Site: brandenburg
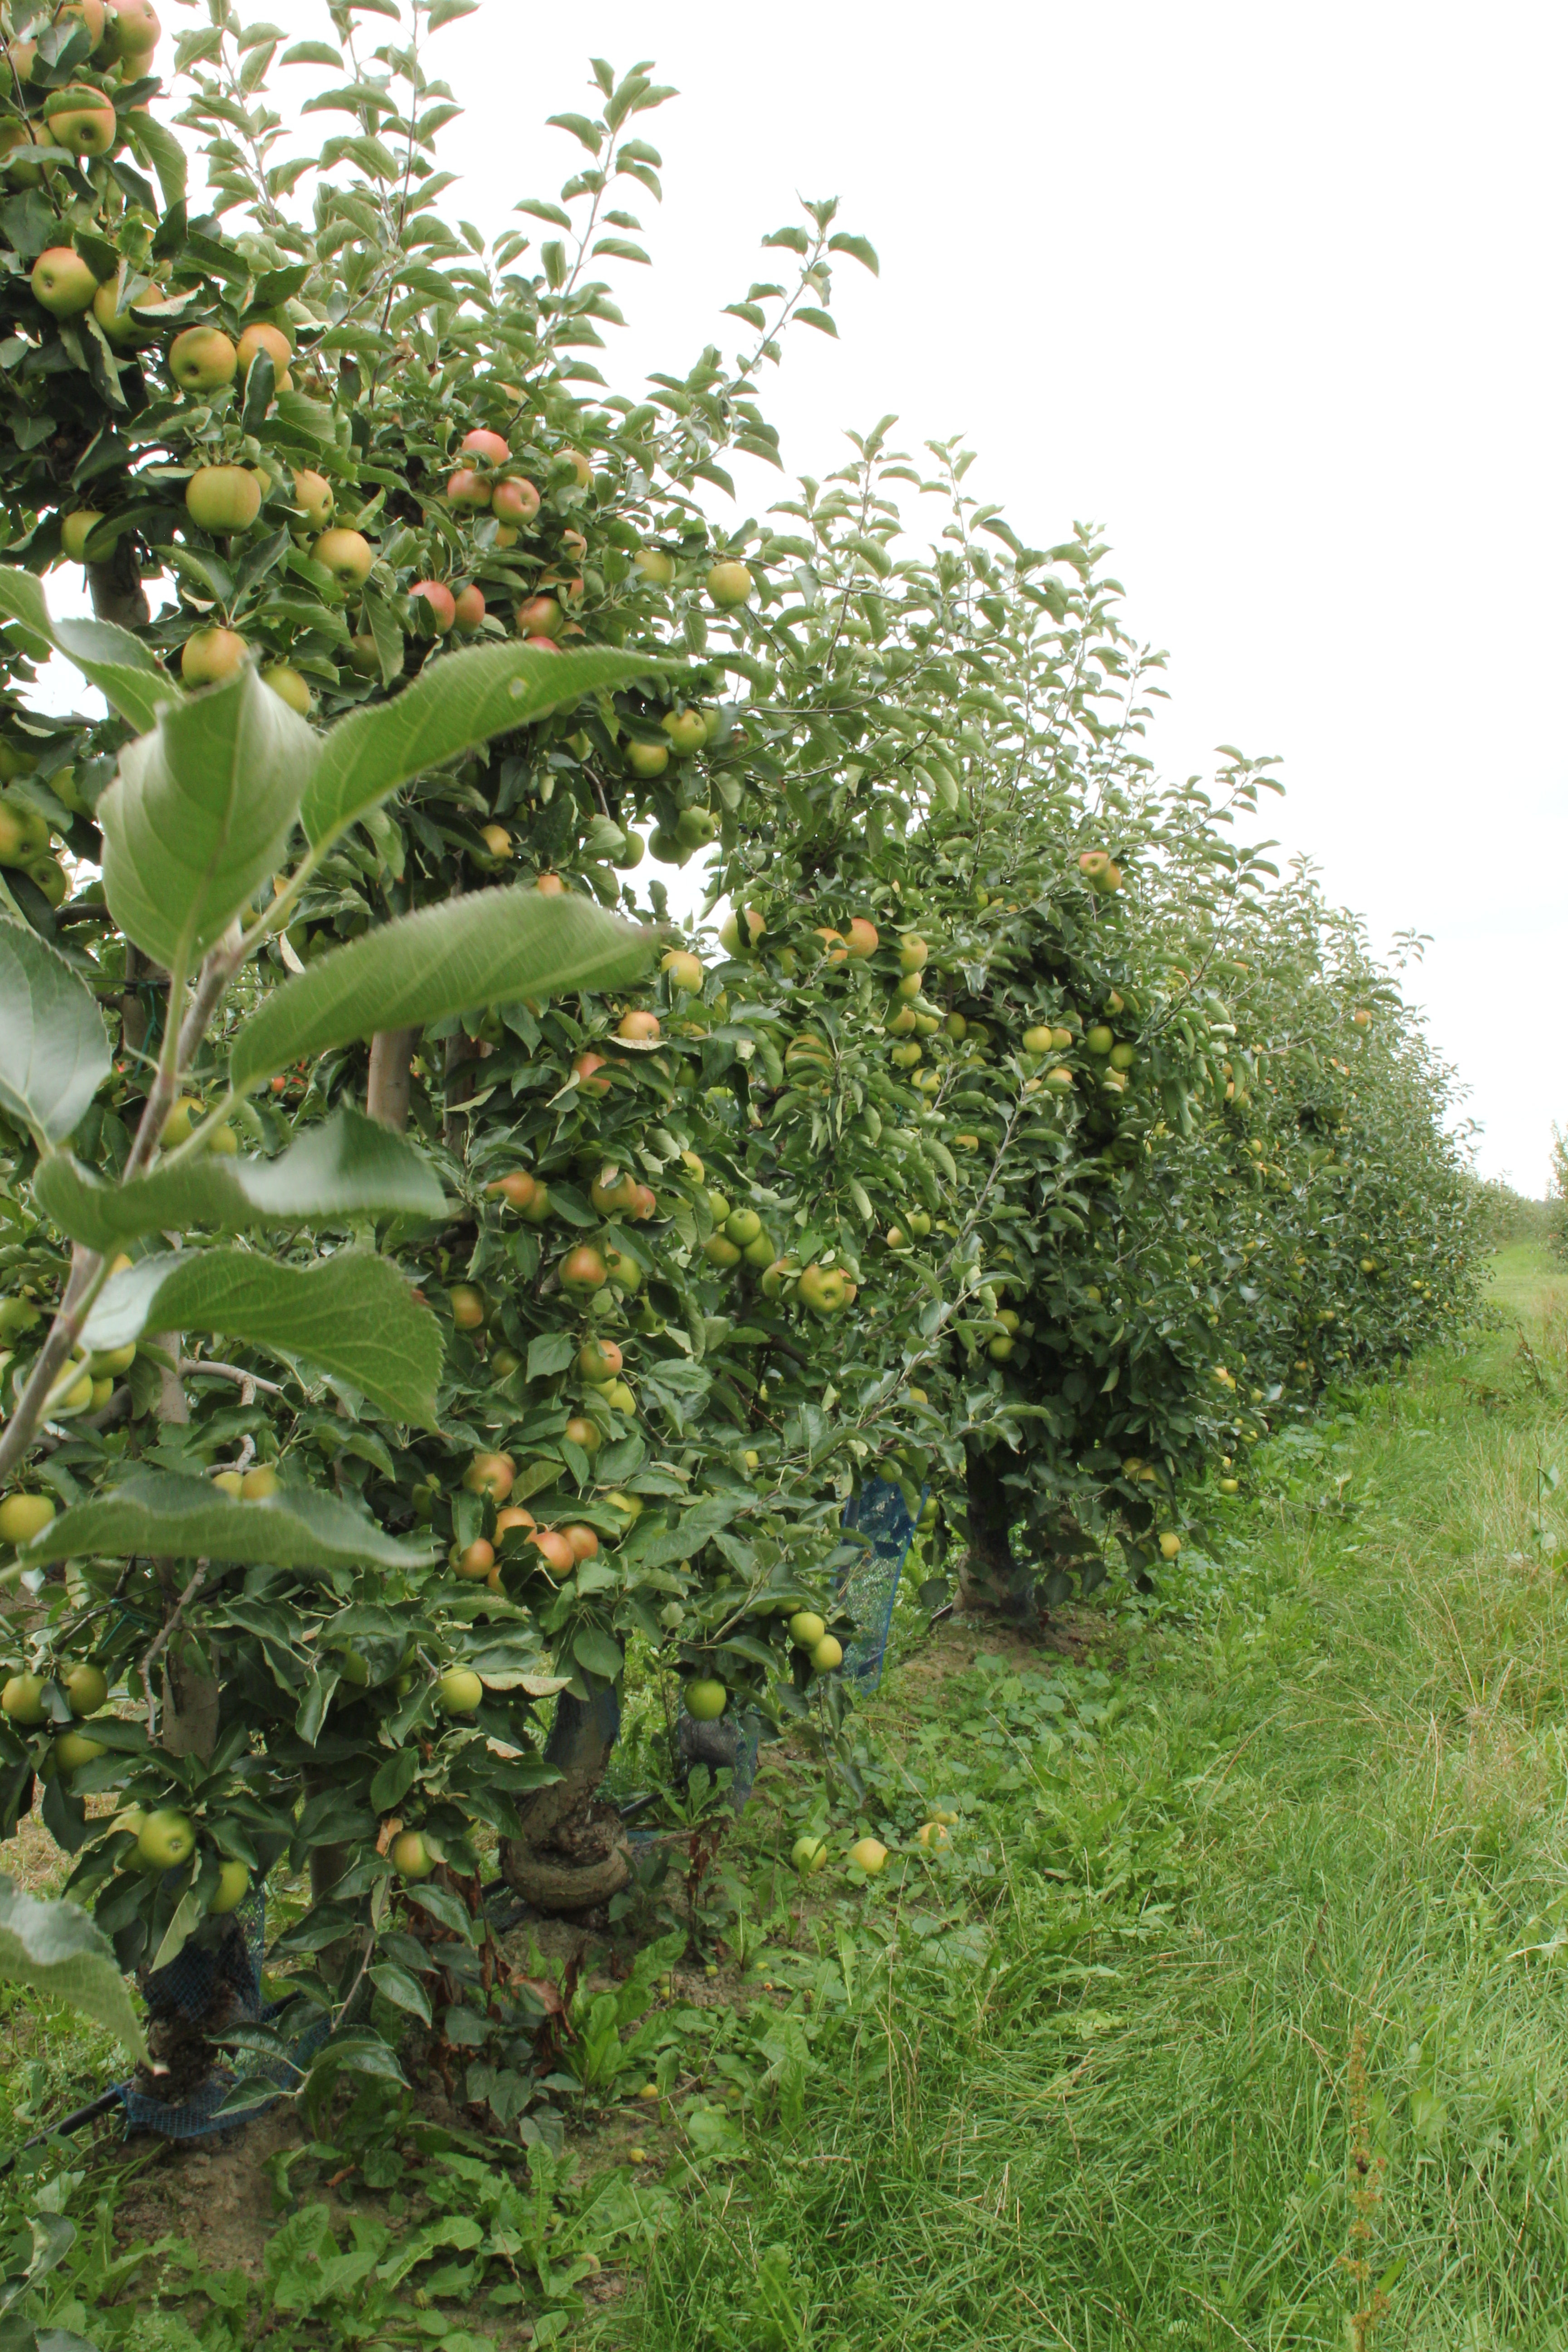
Growth stage (BBCH 87): Maturity of fruit and seed